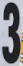
Number: 3